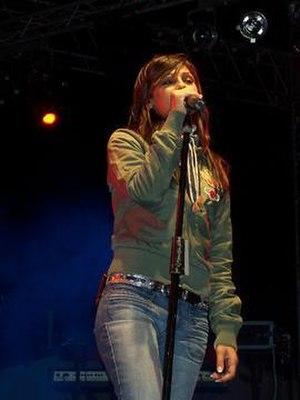
Anna Tatangelo est une chanteuse italienne née le 9 janvier 1987 à Sora.